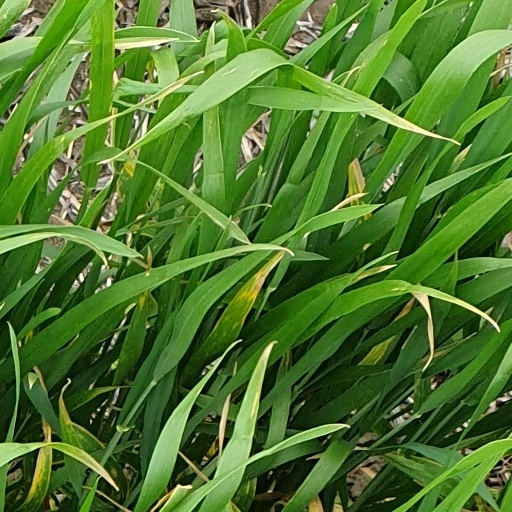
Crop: wheat